Foxburg Country Club

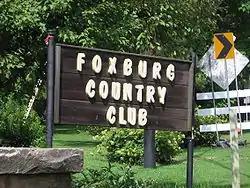

Foxburg Country Club, established in 1887, is the oldest golf course in continuous use in the United States. It is located in Foxburg, Clarion County, Pennsylvania, United States of America, approximately north of Pittsburgh on a hill rising about 300 feet above the Allegheny River. The course was listed in 2007 as Foxburg Country Club and Golf Course on the National Register of Historic Places. The clubhouse contains the American Golf Hall of Fame.